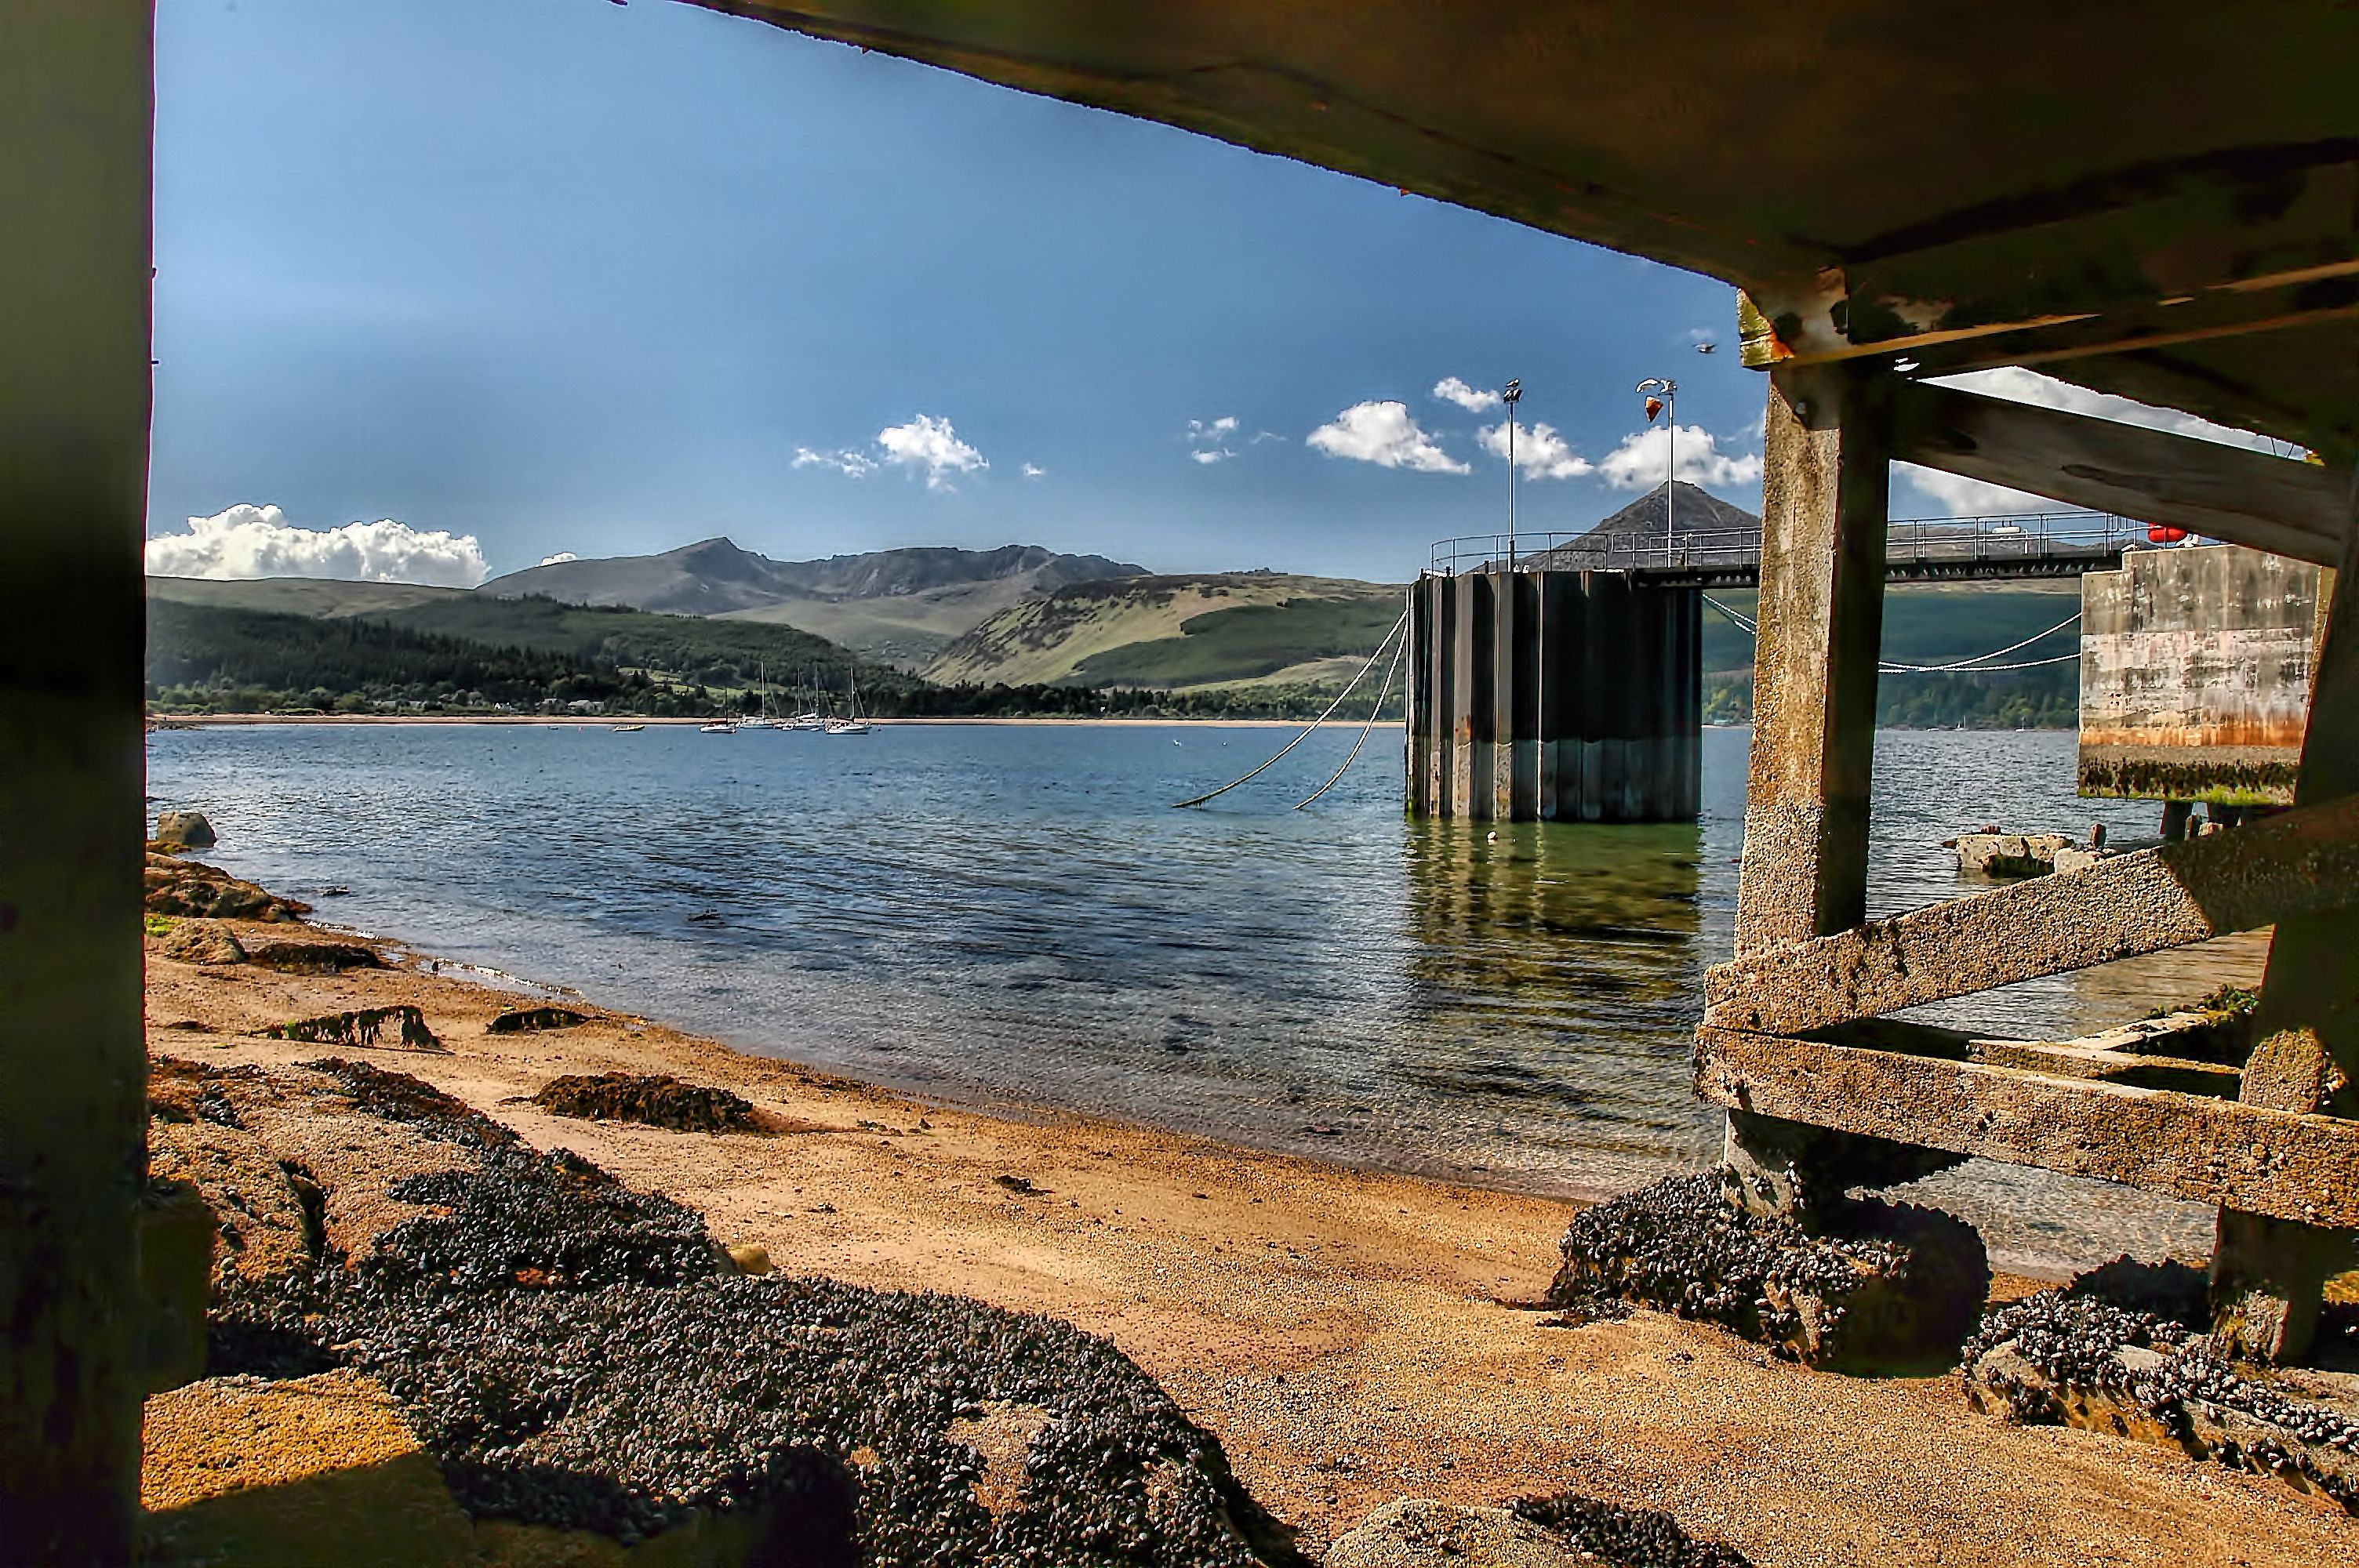
beach, sea, coast, water, ocean, shore, vacation, travel, bay